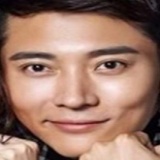
diễn viên Trương Đan Phong